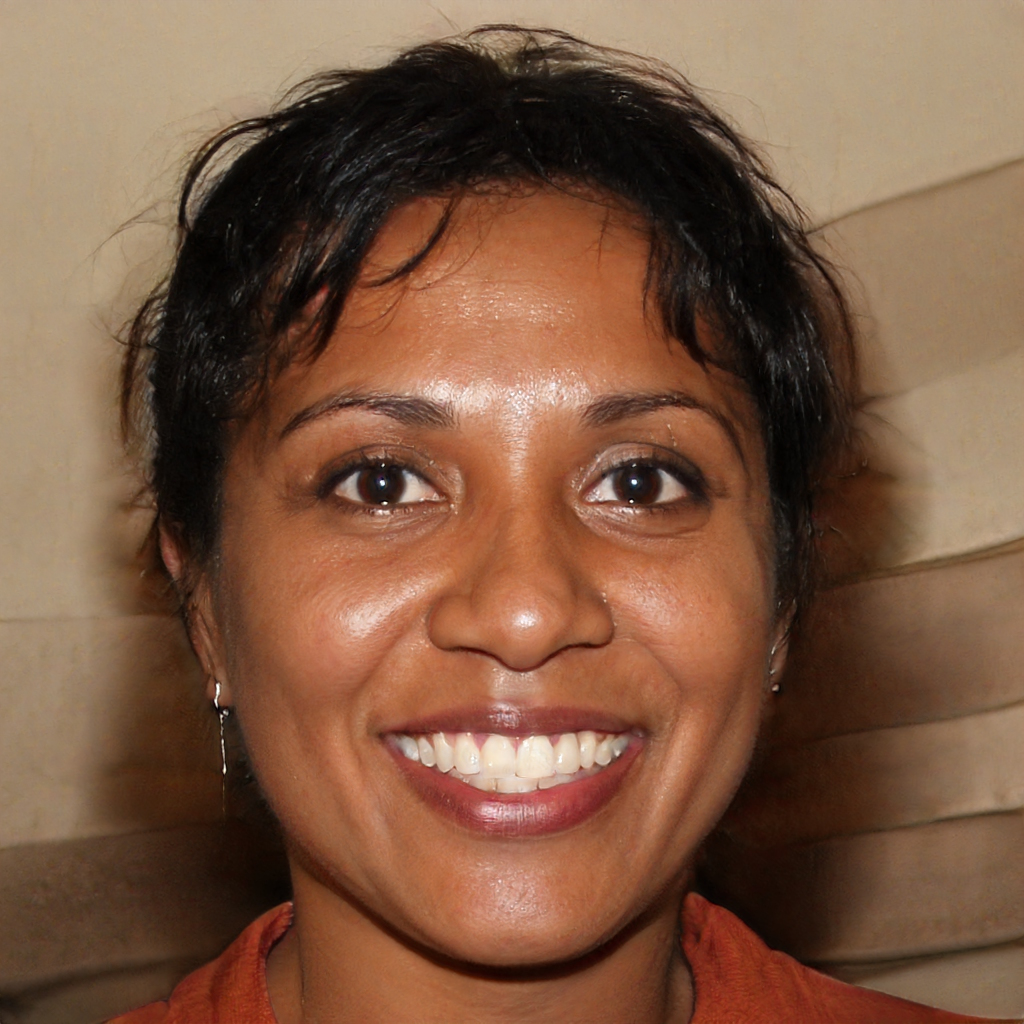
Label: No Watermark